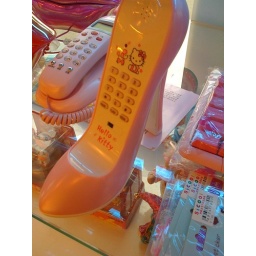
This fake Hello Kitty shoe phone is pictured in SICOOL, Beijing.